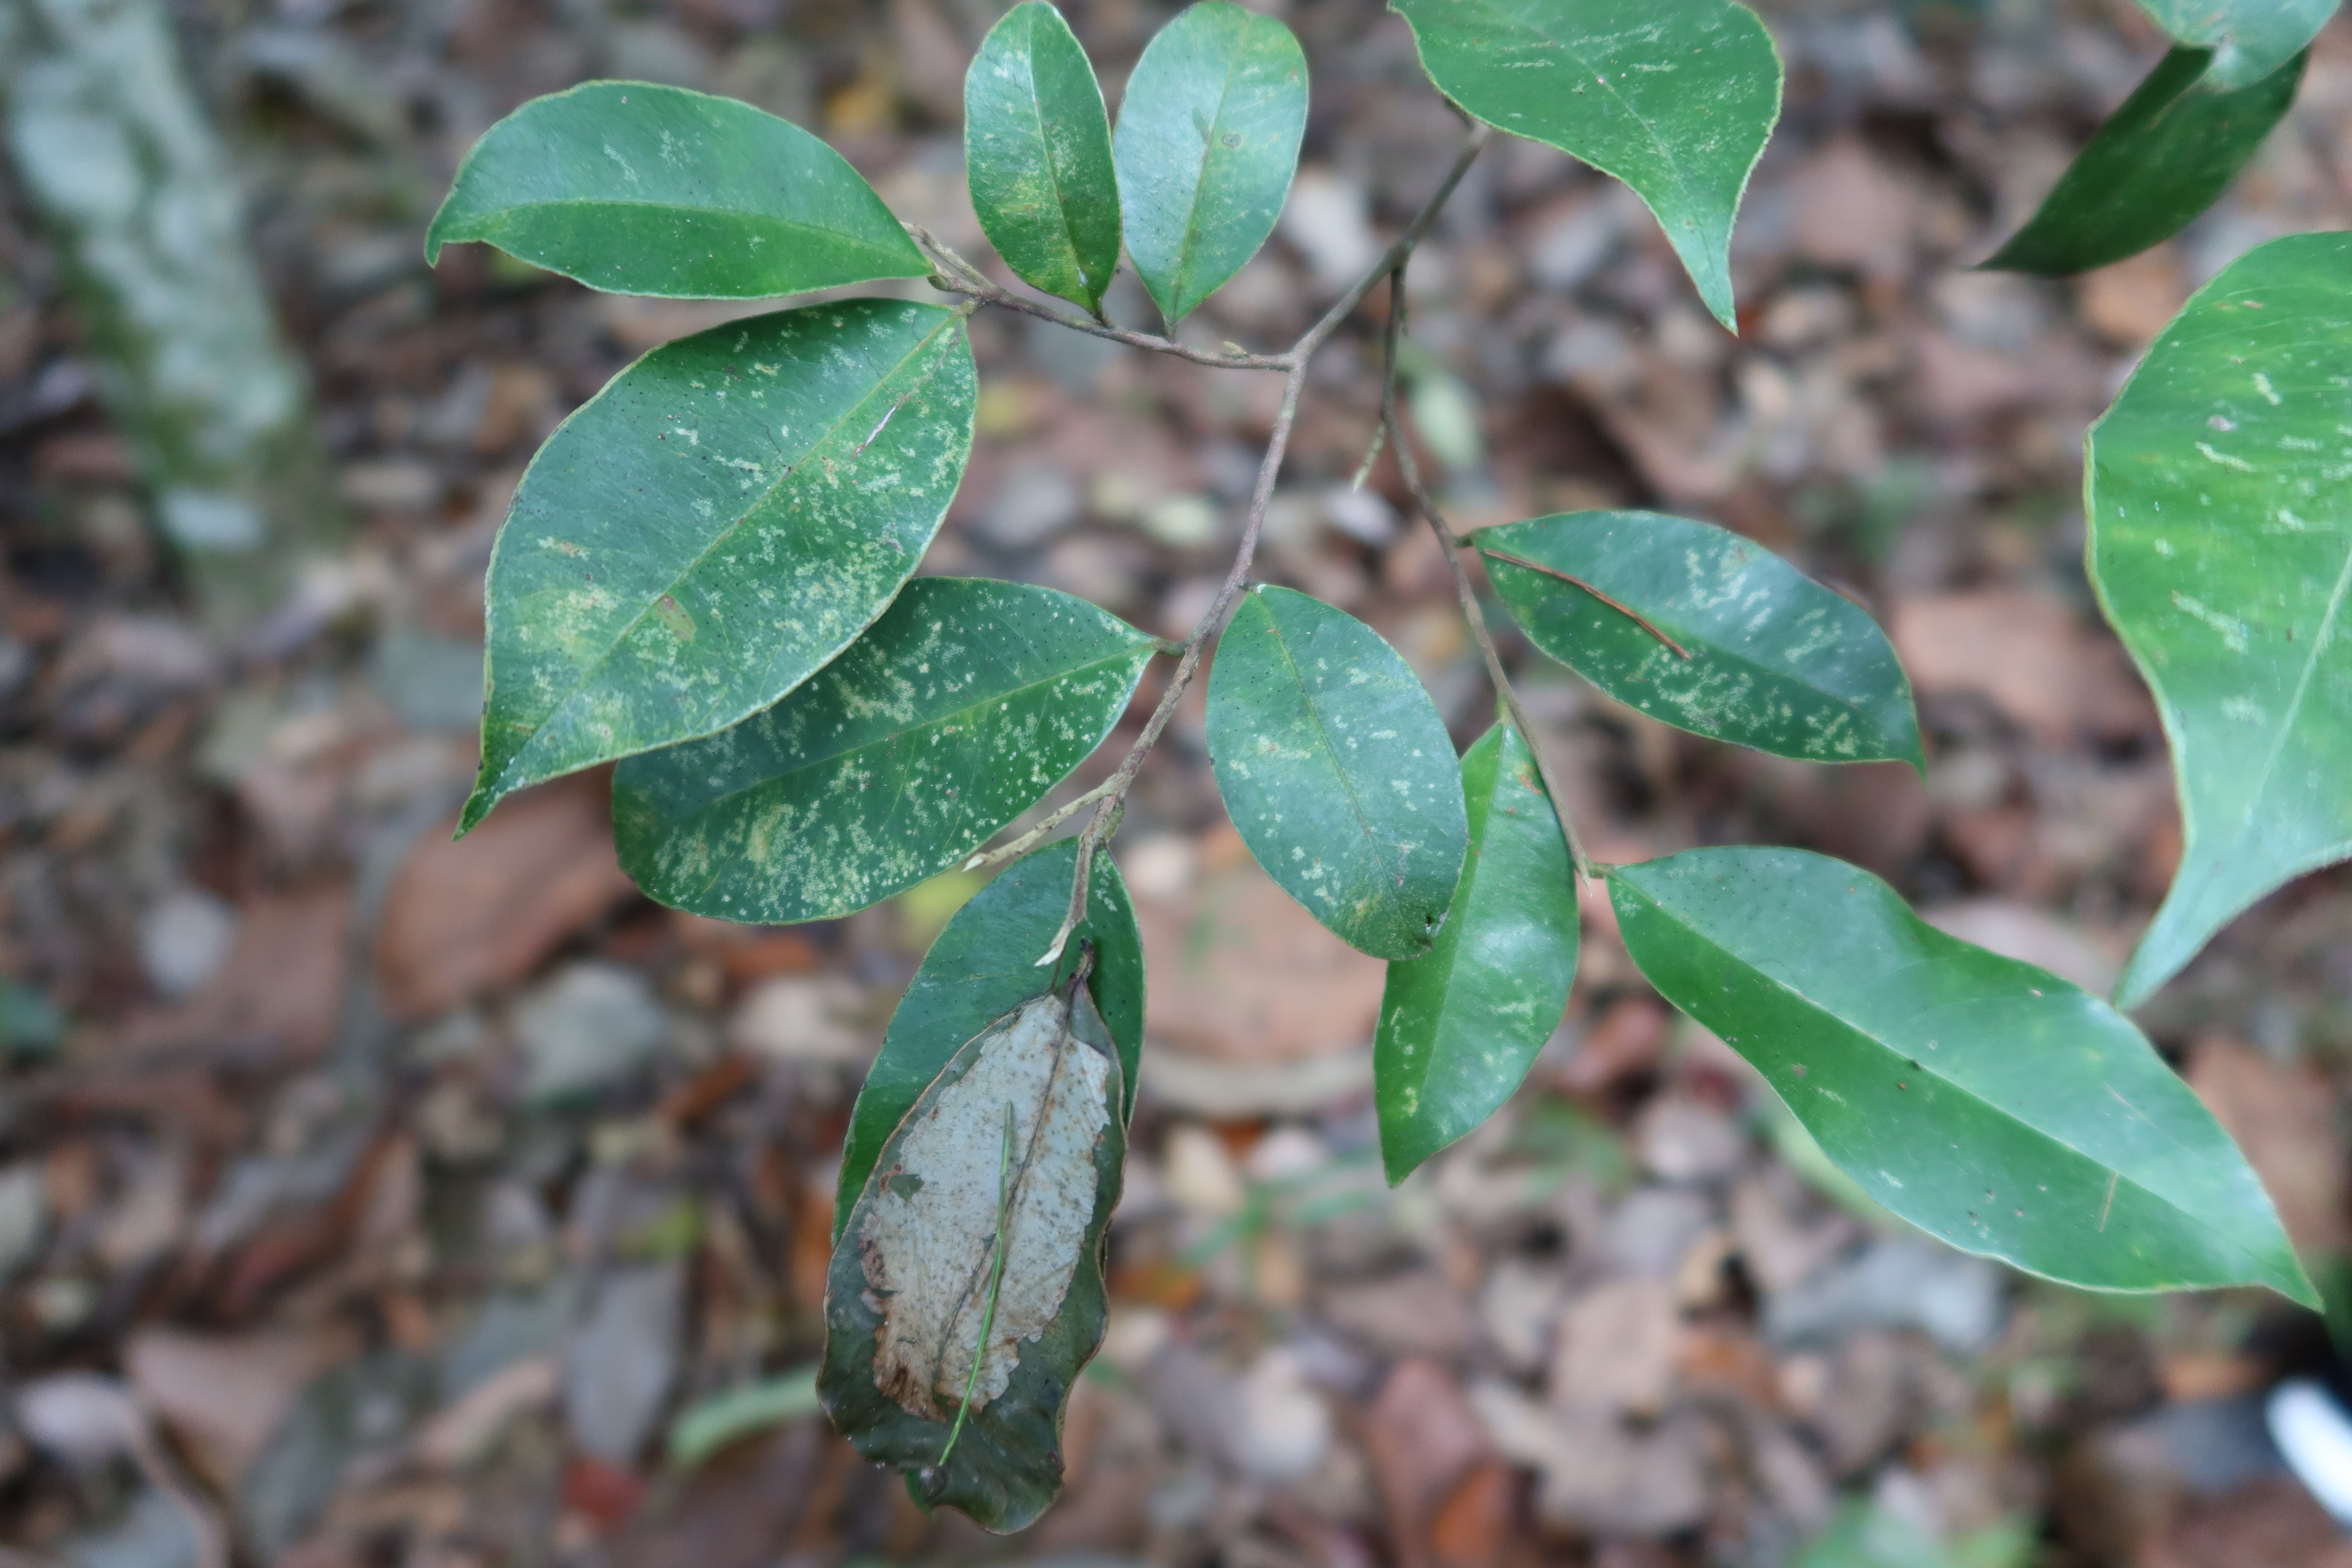
Label: Downy mildew